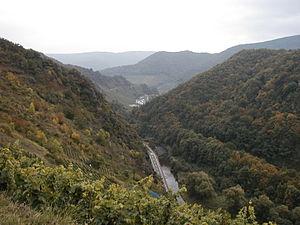
La Bundesstrasse 267 est une Bundesstraße du Land de Rhénanie-Palatinat.